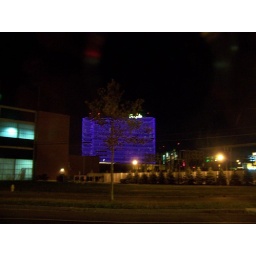
Leaving the Absecon Lighthouse. Atlantic City, NJThe only clear shot I got is the one with the tree in the middle. Figures!